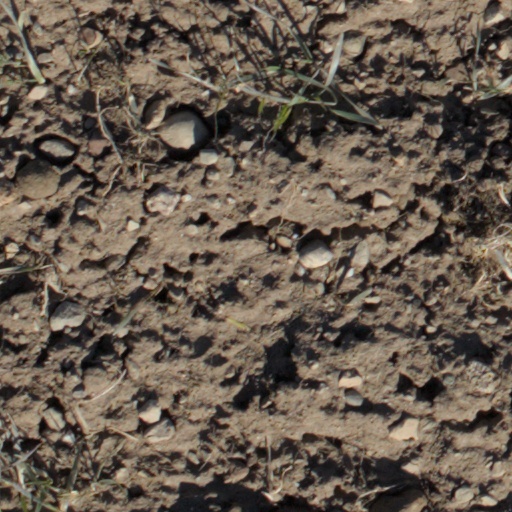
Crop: wheat